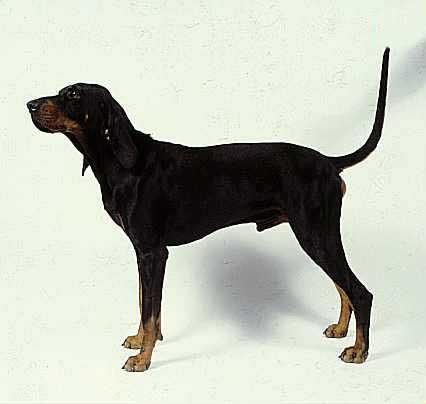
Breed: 225-n000062-black_and_tan_coonhound